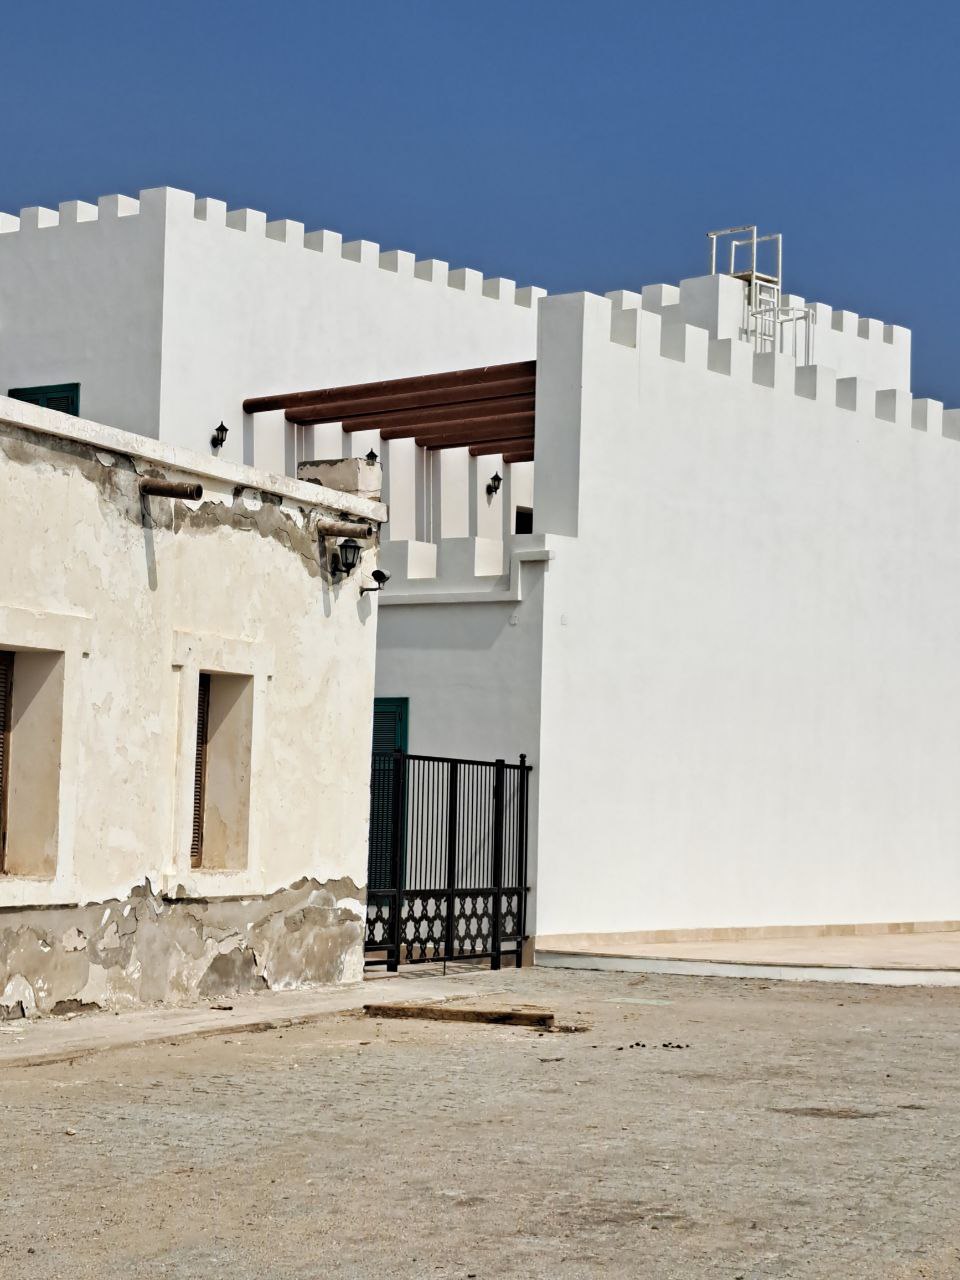
الوصف بالفصحى: مبنى تاريخي أبيض بمدخل داكن
الوصف بالعامية السودانية: مبنى أبيض في سواكن ببوابة سودة وسما صافية
التصنيف: Public Spaces & Infrastructure
التصنيف الفرعي: Public buildings